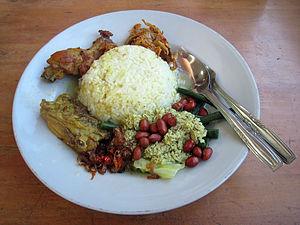
Le nasi campur est un plat de nasi putih accompagné d'autres plats en petites portions, tels que de la viande, des légumes, des arachides, des œufs et des krupuk, dont la variété change en fonction des endroits et des vendeurs. C'est un plat principal très populaire en Asie du Sud-Est, et spécialement en Indonésie, Malaisie, Singapour, Brunei, et le sud de la Thaïlande, ainsi qu'aux Pays-Bas par son lien colonial avec l'Indonésie. Un plat similaire, appelé chanpurū, existe à Okinawa.